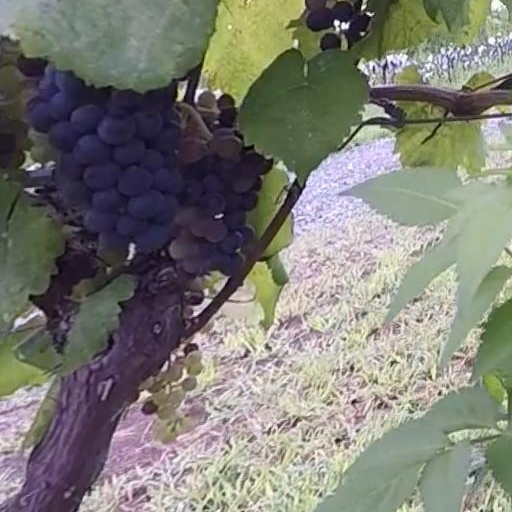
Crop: grape